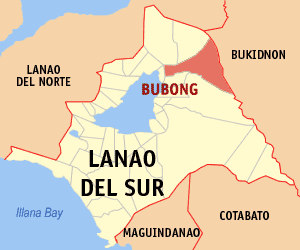
Bubong est une localité de la province de Lanao du Sud, aux Philippines. En 2015, elle compte 22 336 habitants.